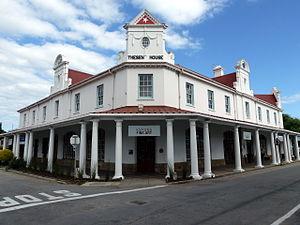
Knysna est une ville de la province du Cap-Occidental en Afrique du Sud, et le siège d'une municipalité homonyme. La ville fut fondée en 1804 sur le fleuve du même nom.